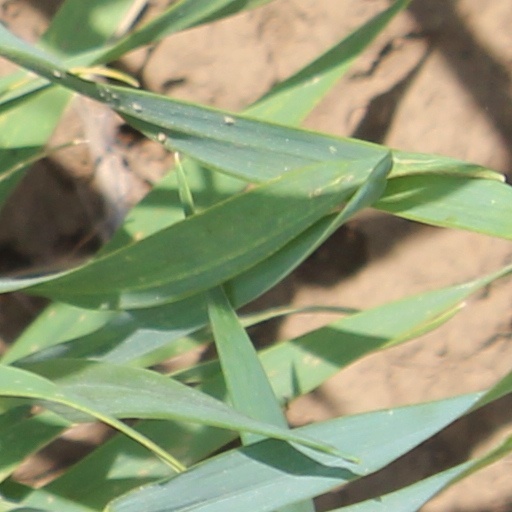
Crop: wheat